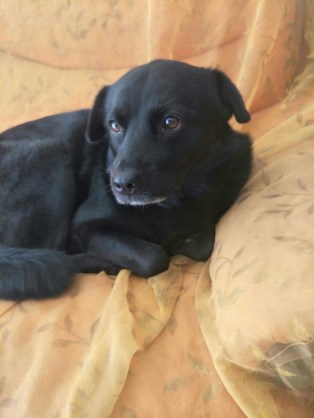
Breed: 3580-n000122-Labrador_retriever